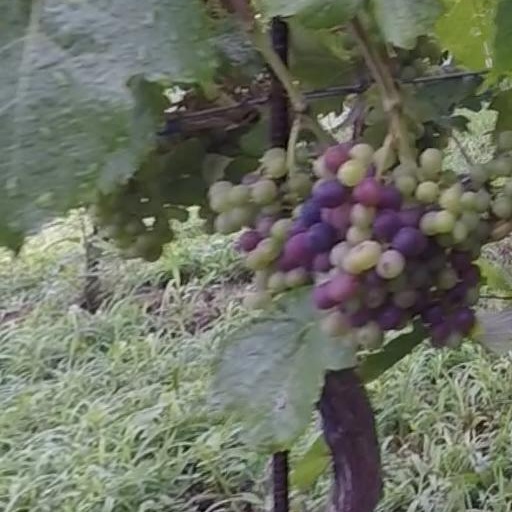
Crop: grape